Schöppenstedt station

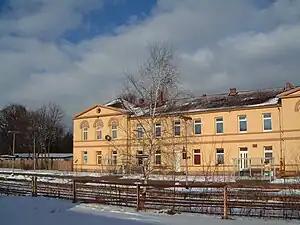
2005

Schöppenstedt station is a railway station in the municipality of Schöppenstedt, located in the Wolfenbüttel district in Lower Saxony, Germany.